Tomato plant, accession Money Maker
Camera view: tilt-top (135 deg); turntable rotation: 60 degrees
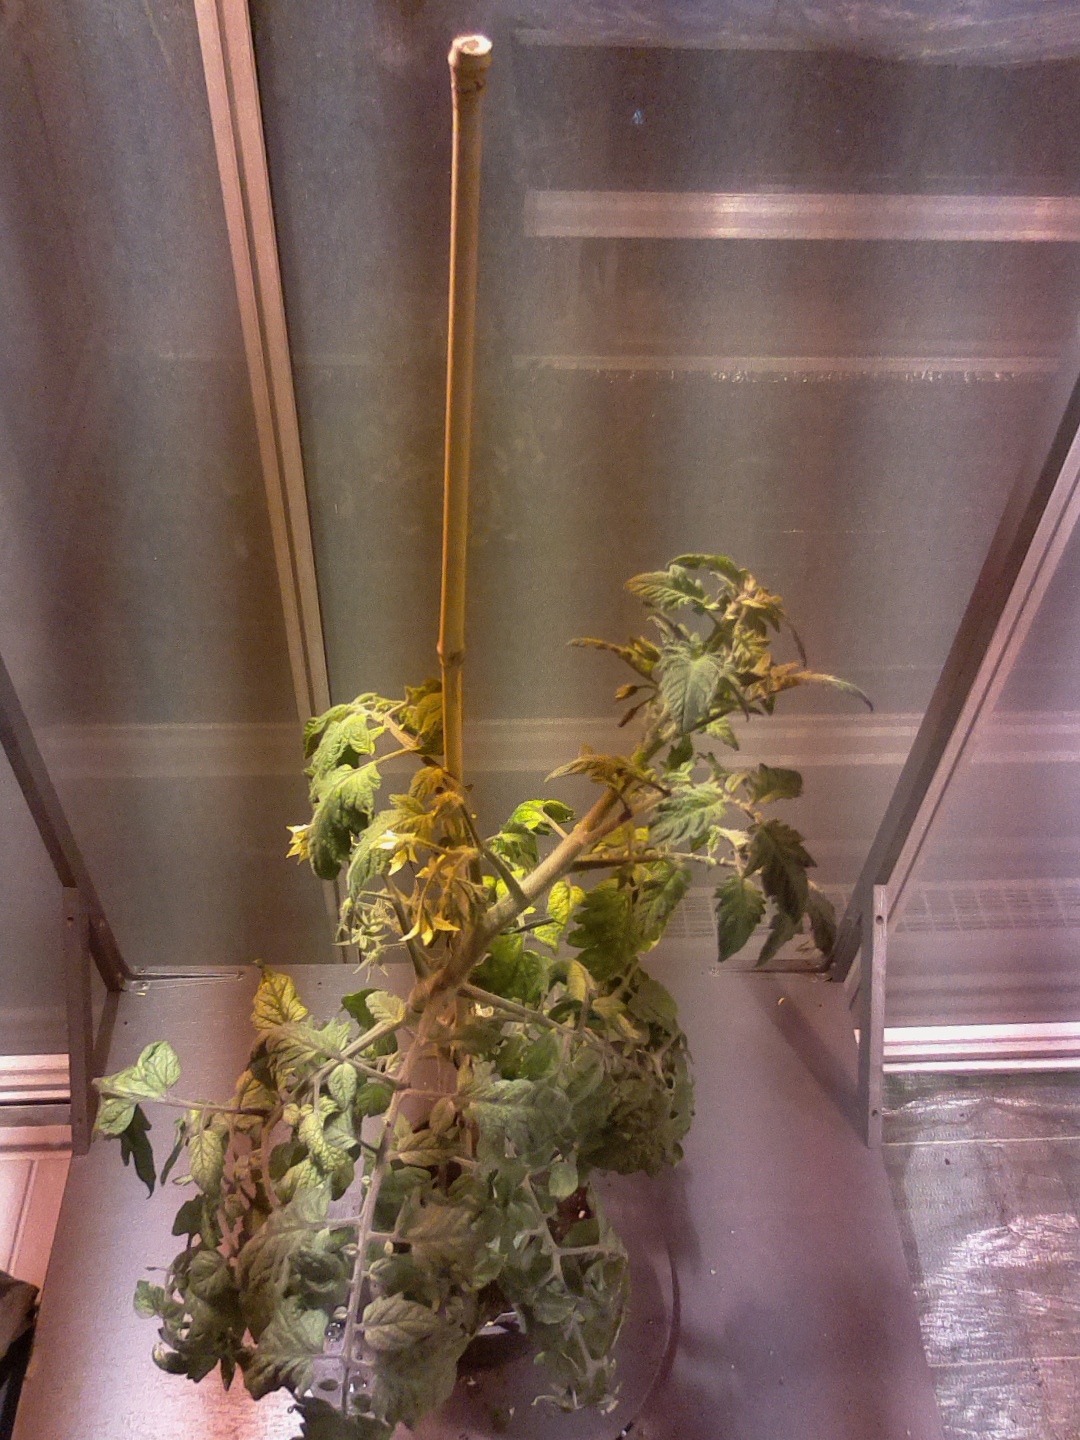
BBCH growth stage 70: Fruits at the main stem or branches visibles